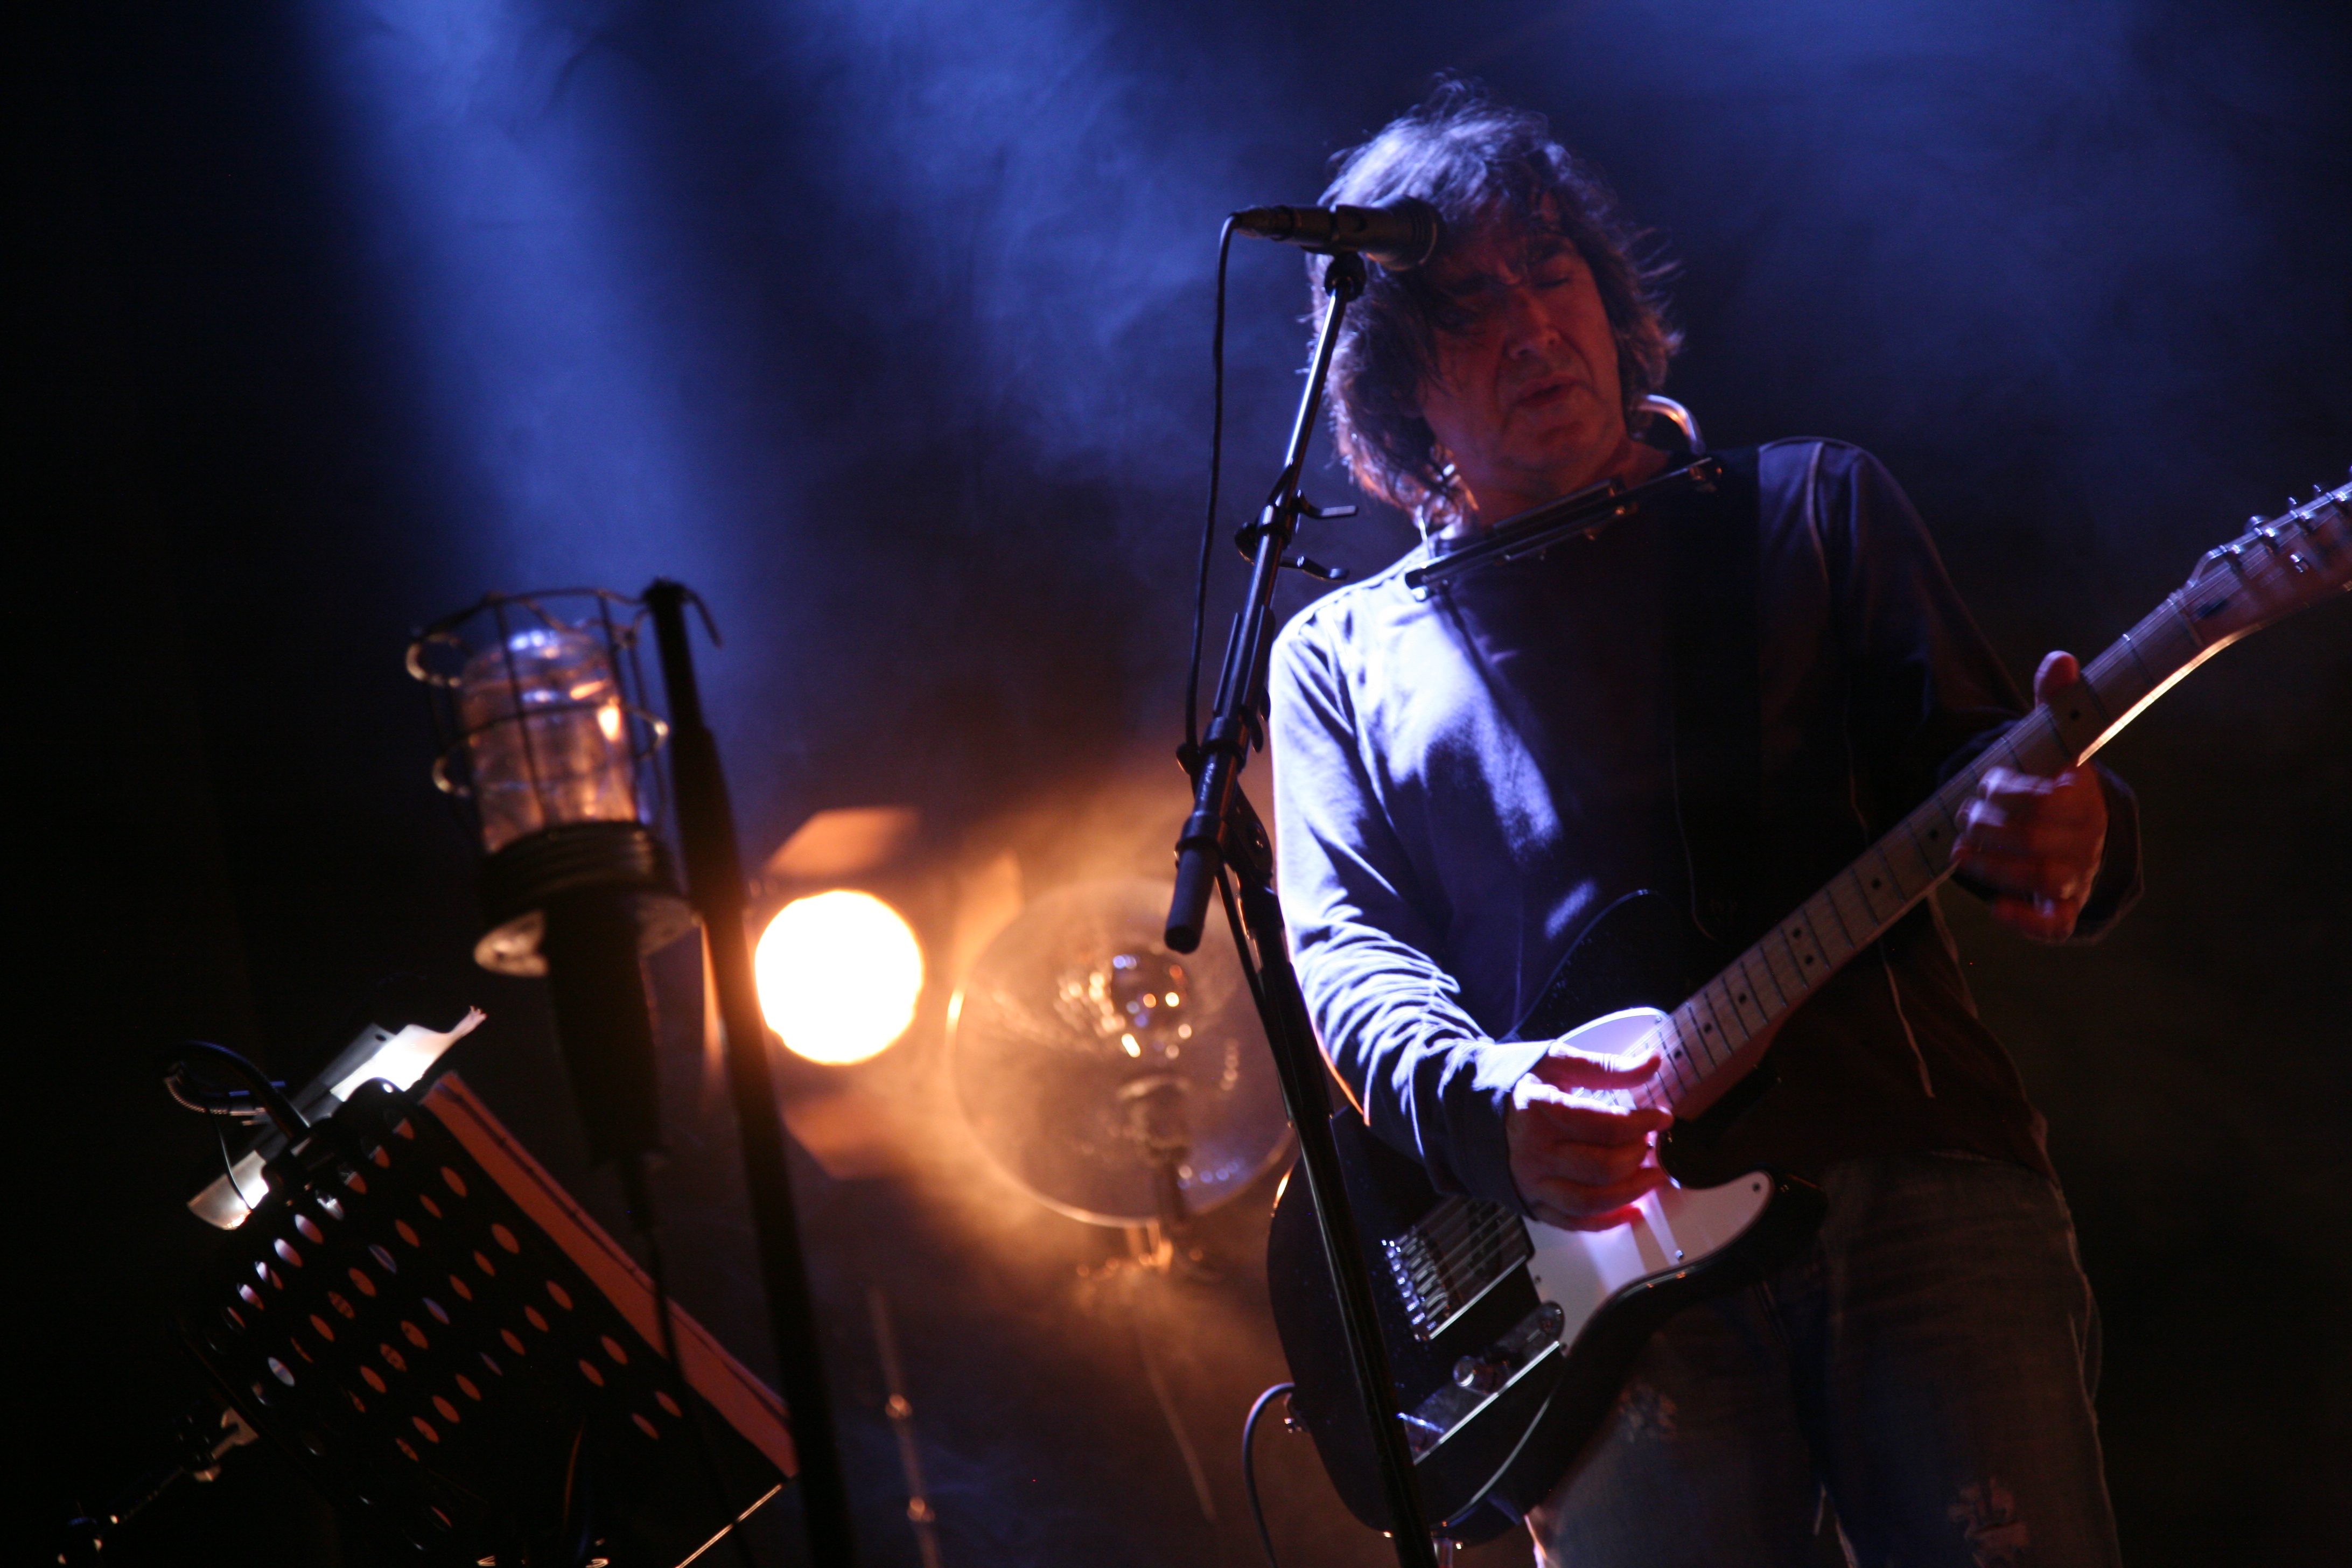
music, guitar, concert, musician, performance art, stage, performance, bassist, singing, event, guitarist, drums, drummer, entertainment, murat, jeanlouismurat, villierssurmarne, festivaldemarne, fredjimenez, stephanereynaud, brunoclavaizolle, performing arts, singer songwriter, rock concert